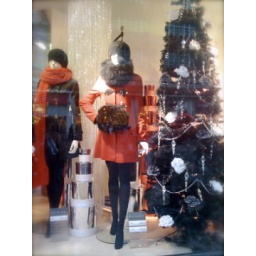
primark window display in oxford street